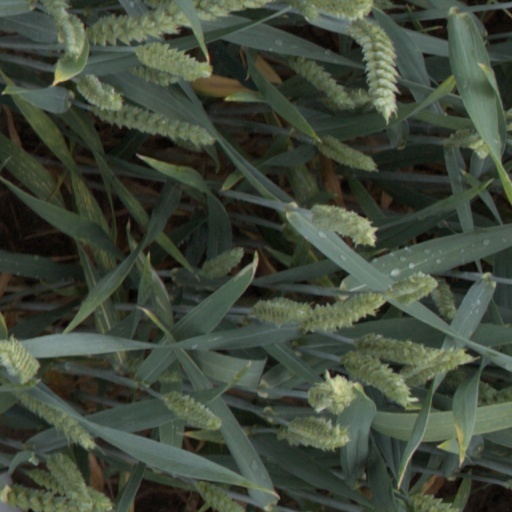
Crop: wheat